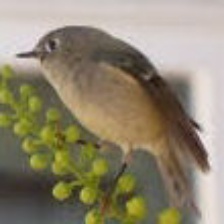
Species: RUBY CROWNED KINGLET
Scientific name: REGULUS CALENDULA